Avenida España (Valparaíso)

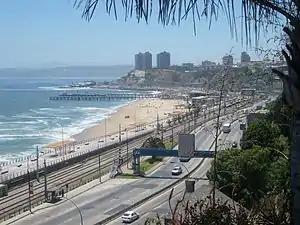
Avenida España

Avenida España is a long major arterial coastal road from the city of Valparaíso north along the coast to Viña del Mar in Valparaíso Region, Chile. The road was originally improved with an international loan in 1922.